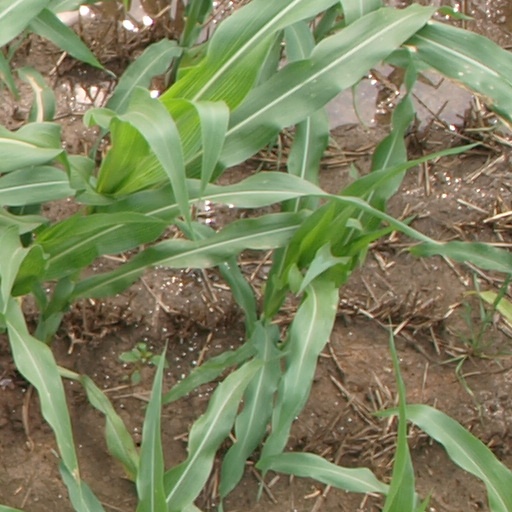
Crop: maize; corn